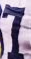
Number: 7